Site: saxony
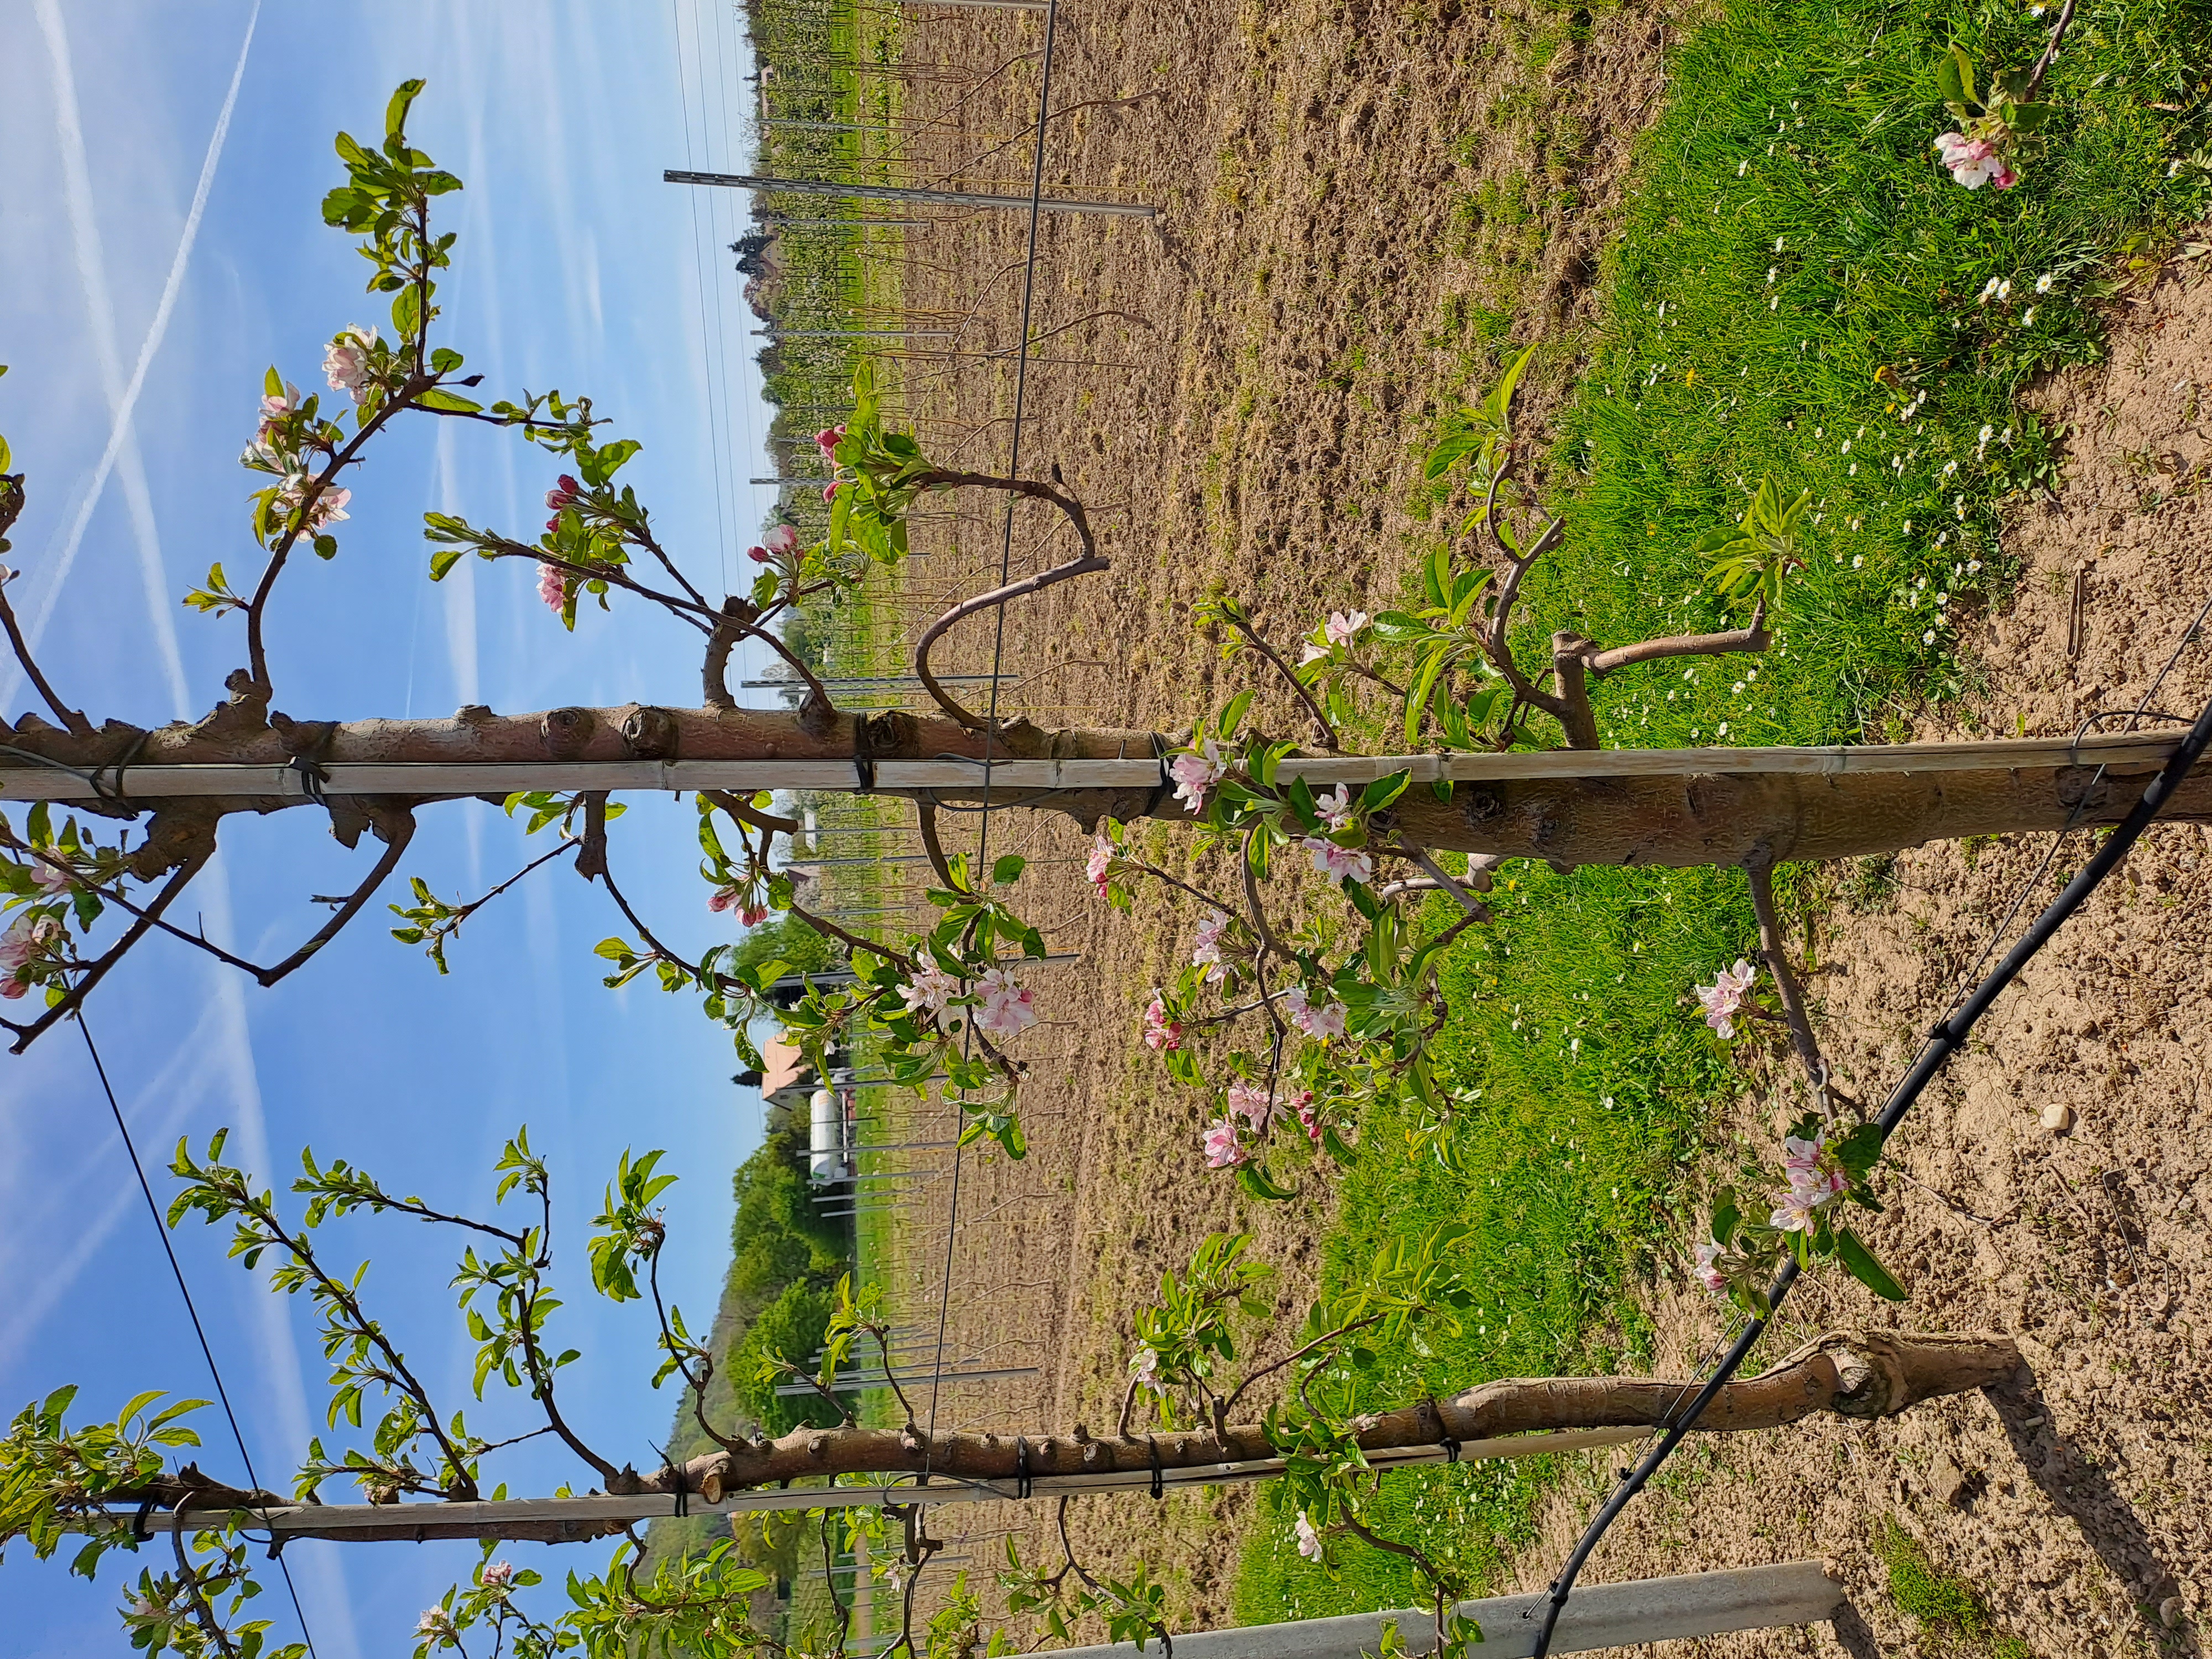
Growth stage (BBCH 65): Flowering